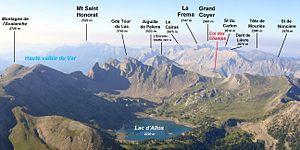
Panorama légendé du massif du Pelat (dit aussi ""chaîne Pelat-Frema-Grand Coyer"") à partir de la photo prise le 13/05/2006 du Mont Pelat (3050 m) par Helac sous licence Créative Commons partage à l'identique. Photographie recadrée et légendée par André Payan-Passeron le 17/01/2013 sous la même licence."
Le massif du Pelat est un massif des Alpes françaises situé sur les départements des Alpes-de-Haute-Provence et des Alpes-Maritimes.
Le mont Pelat est un sommet de 3 051 m d'altitude situé dans la chaîne des Alpes du Sud entre la haute vallée du Verdon à l'ouest, la haute vallée du Var à l'est et la vallée du Bachelard au nord. Situé dans le département des Alpes-de-Haute-Provence, il a donné son nom au massif du Pelat. Ce sommet est également situé dans la zone centrale du parc national du Mercantour. Il est le 3 000 réputé comme le plus facile des Alpes du Sud.